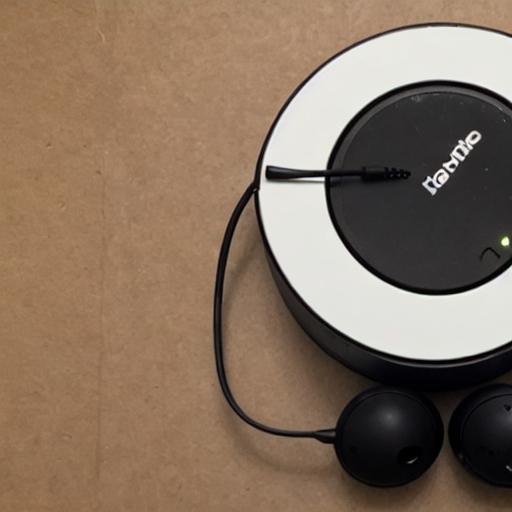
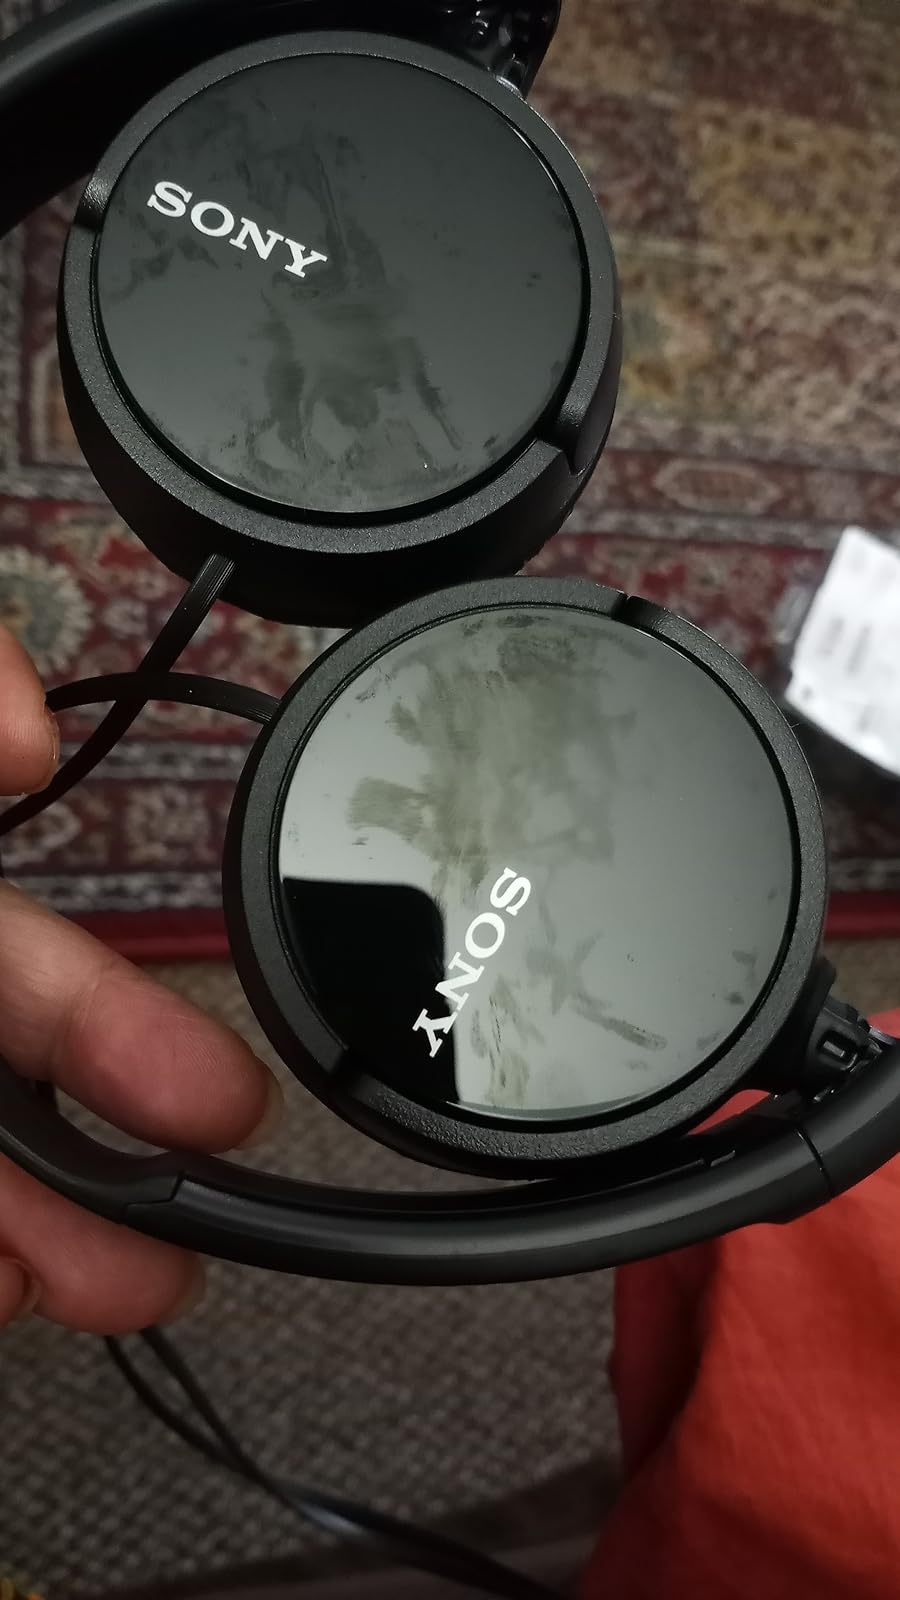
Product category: headphones
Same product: no